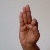
The image shows a hand gesture representing the letter 'F' in Indian Sign Language.